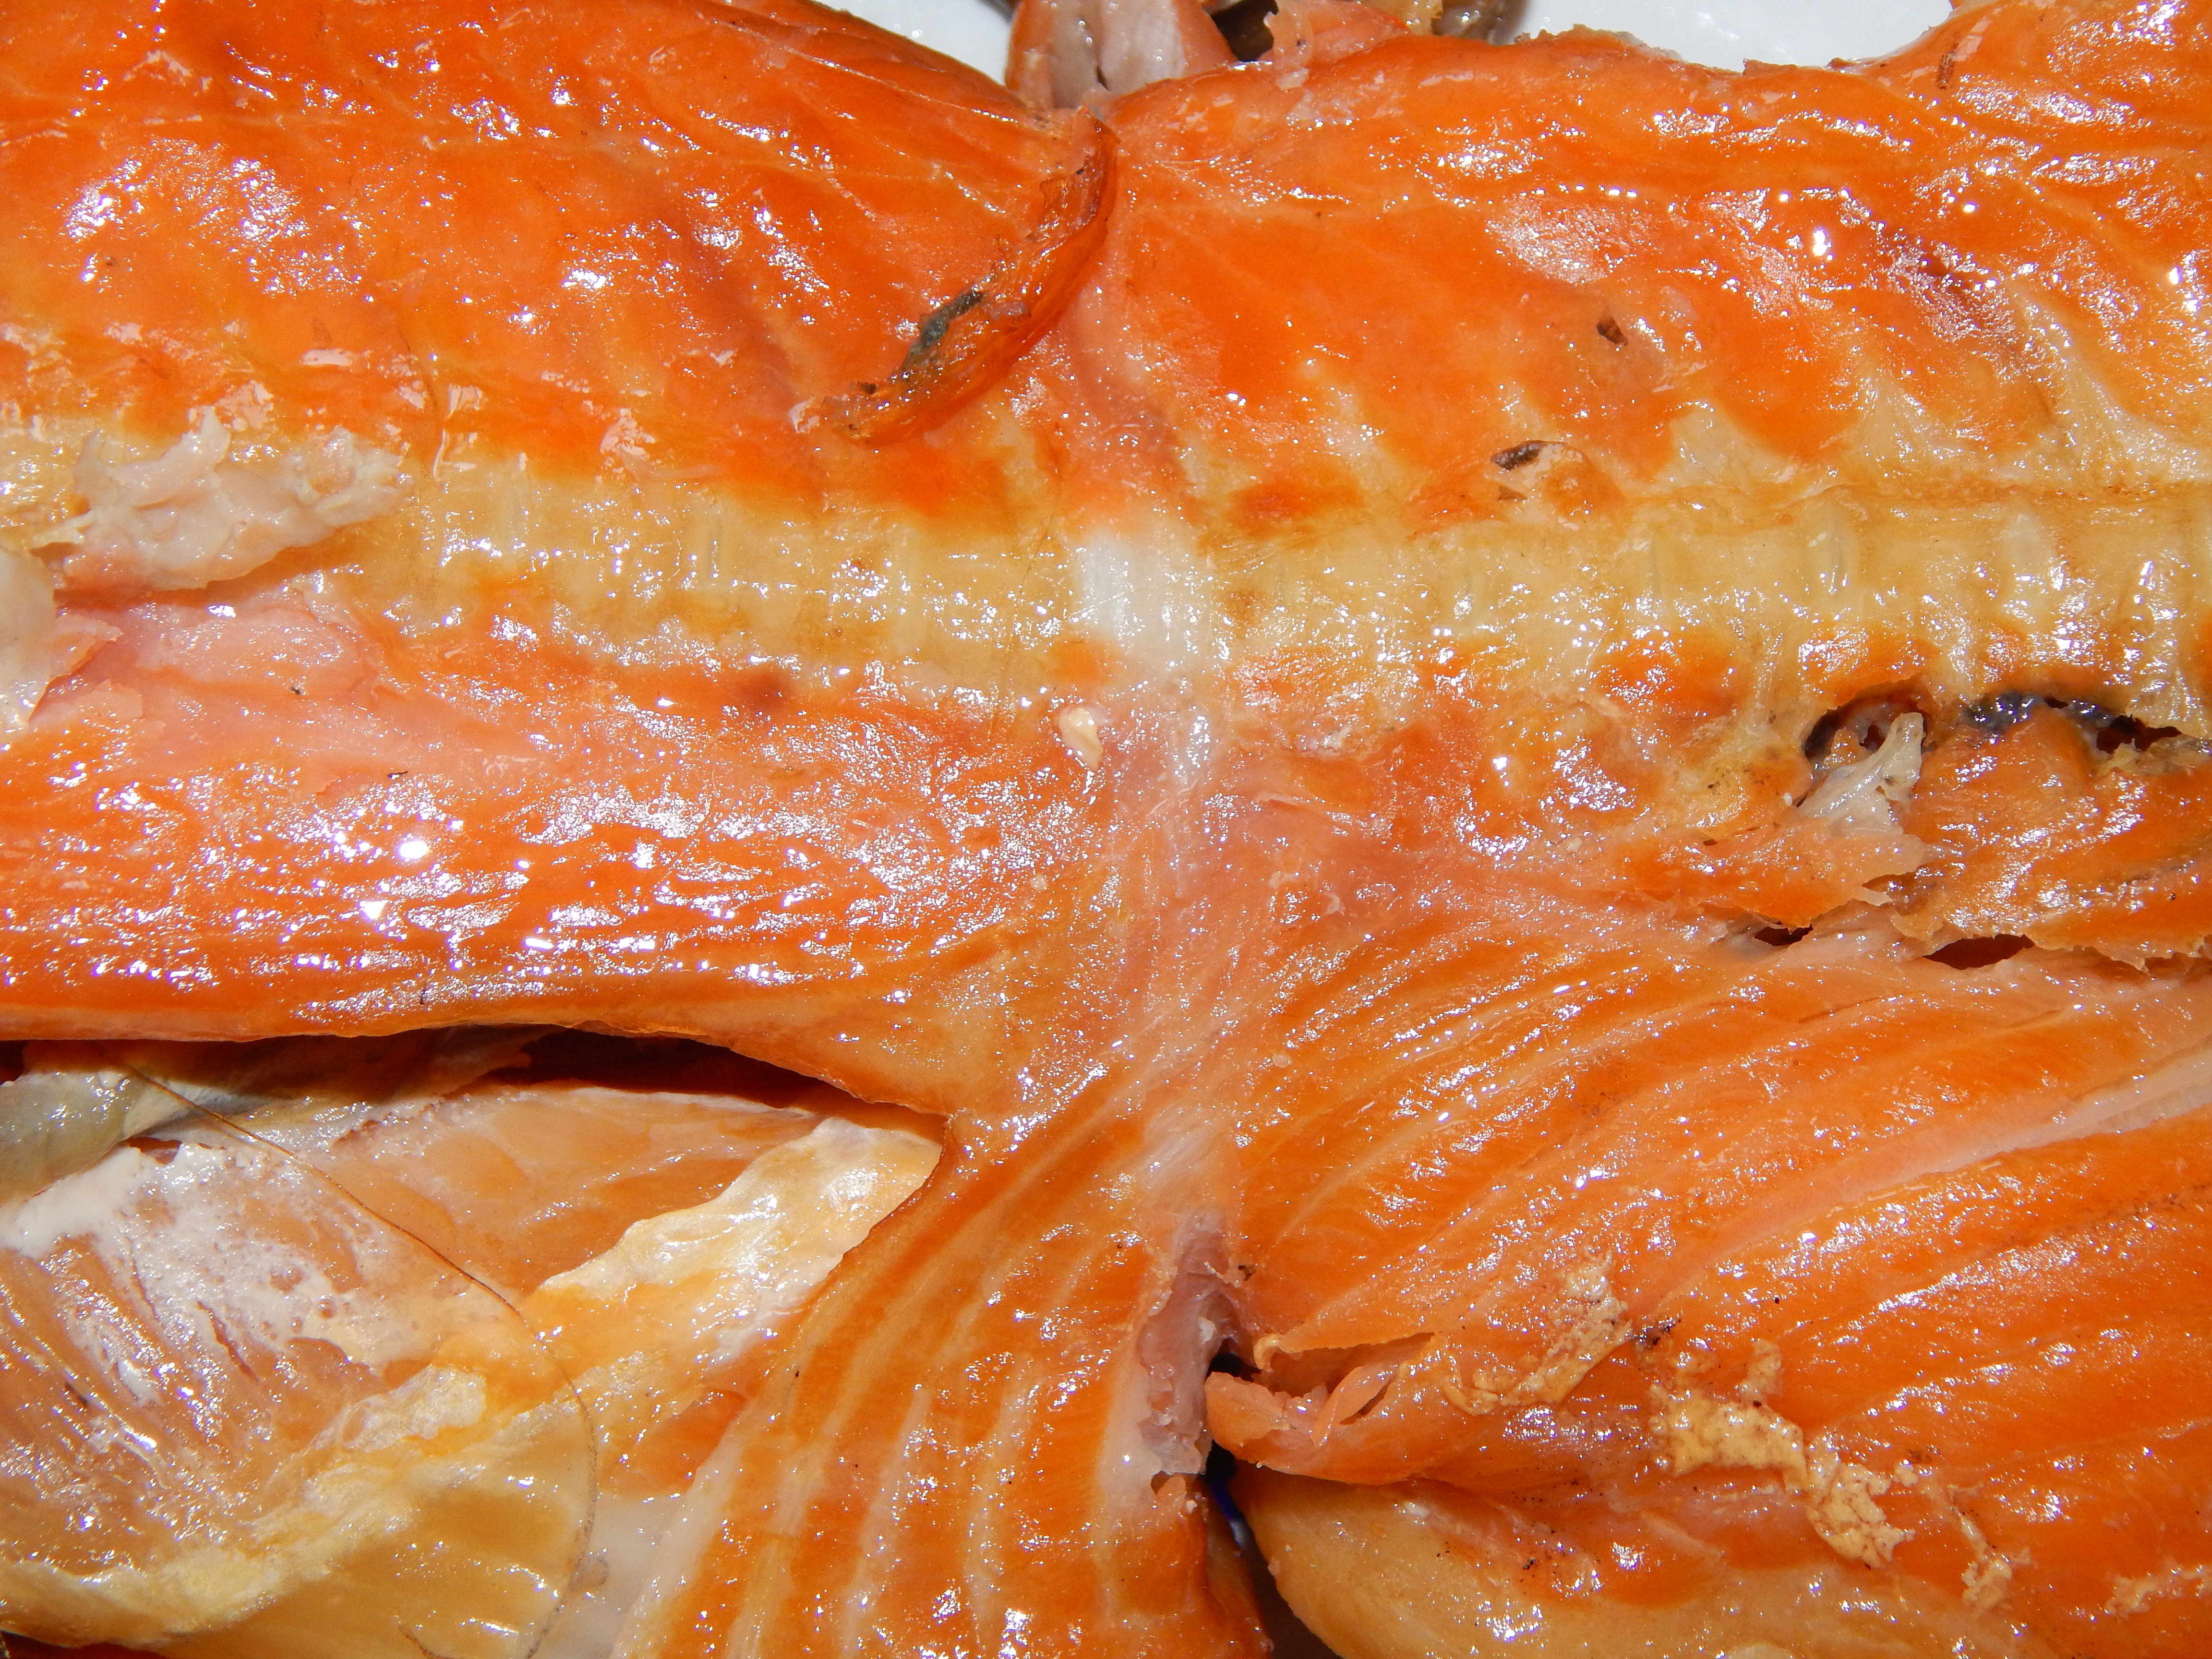
food, gourmet, fish, cooking, fresh, wine, fillet, background, healthy, cheese, white, skillet, gastronomy, meal, restaurant, dinner, delicatessen, salmon, cuisine, fine, plate, cooked, seafood, closeup, smoked salmon, lox, salmon like fish, animal source foods, roasting